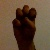
The image shows a hand gesture representing the letter 'E' in Indian Sign Language.